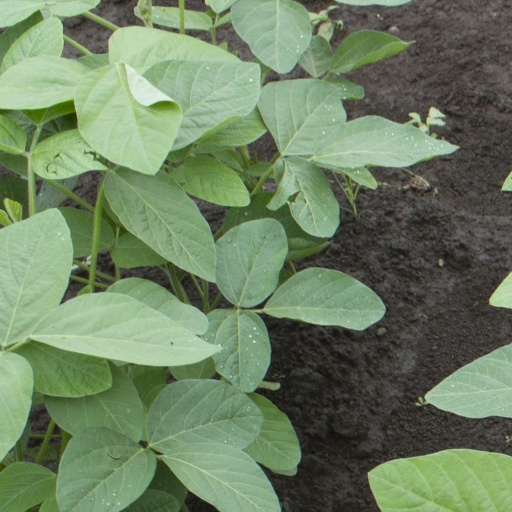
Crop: soybean